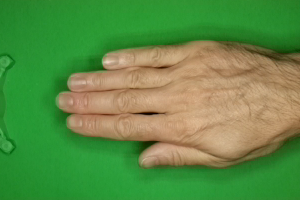
Label: paper